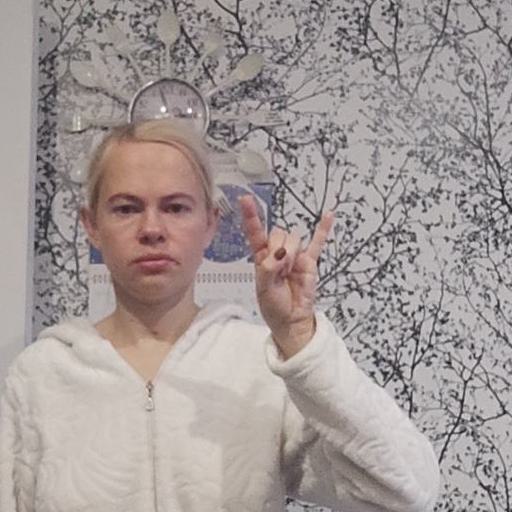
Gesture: rock